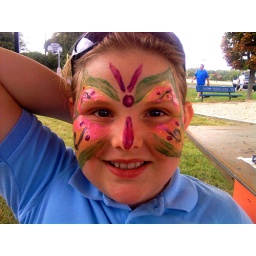
I was in charge of face paint at a 'family reunion' our church had. This is my favorite.